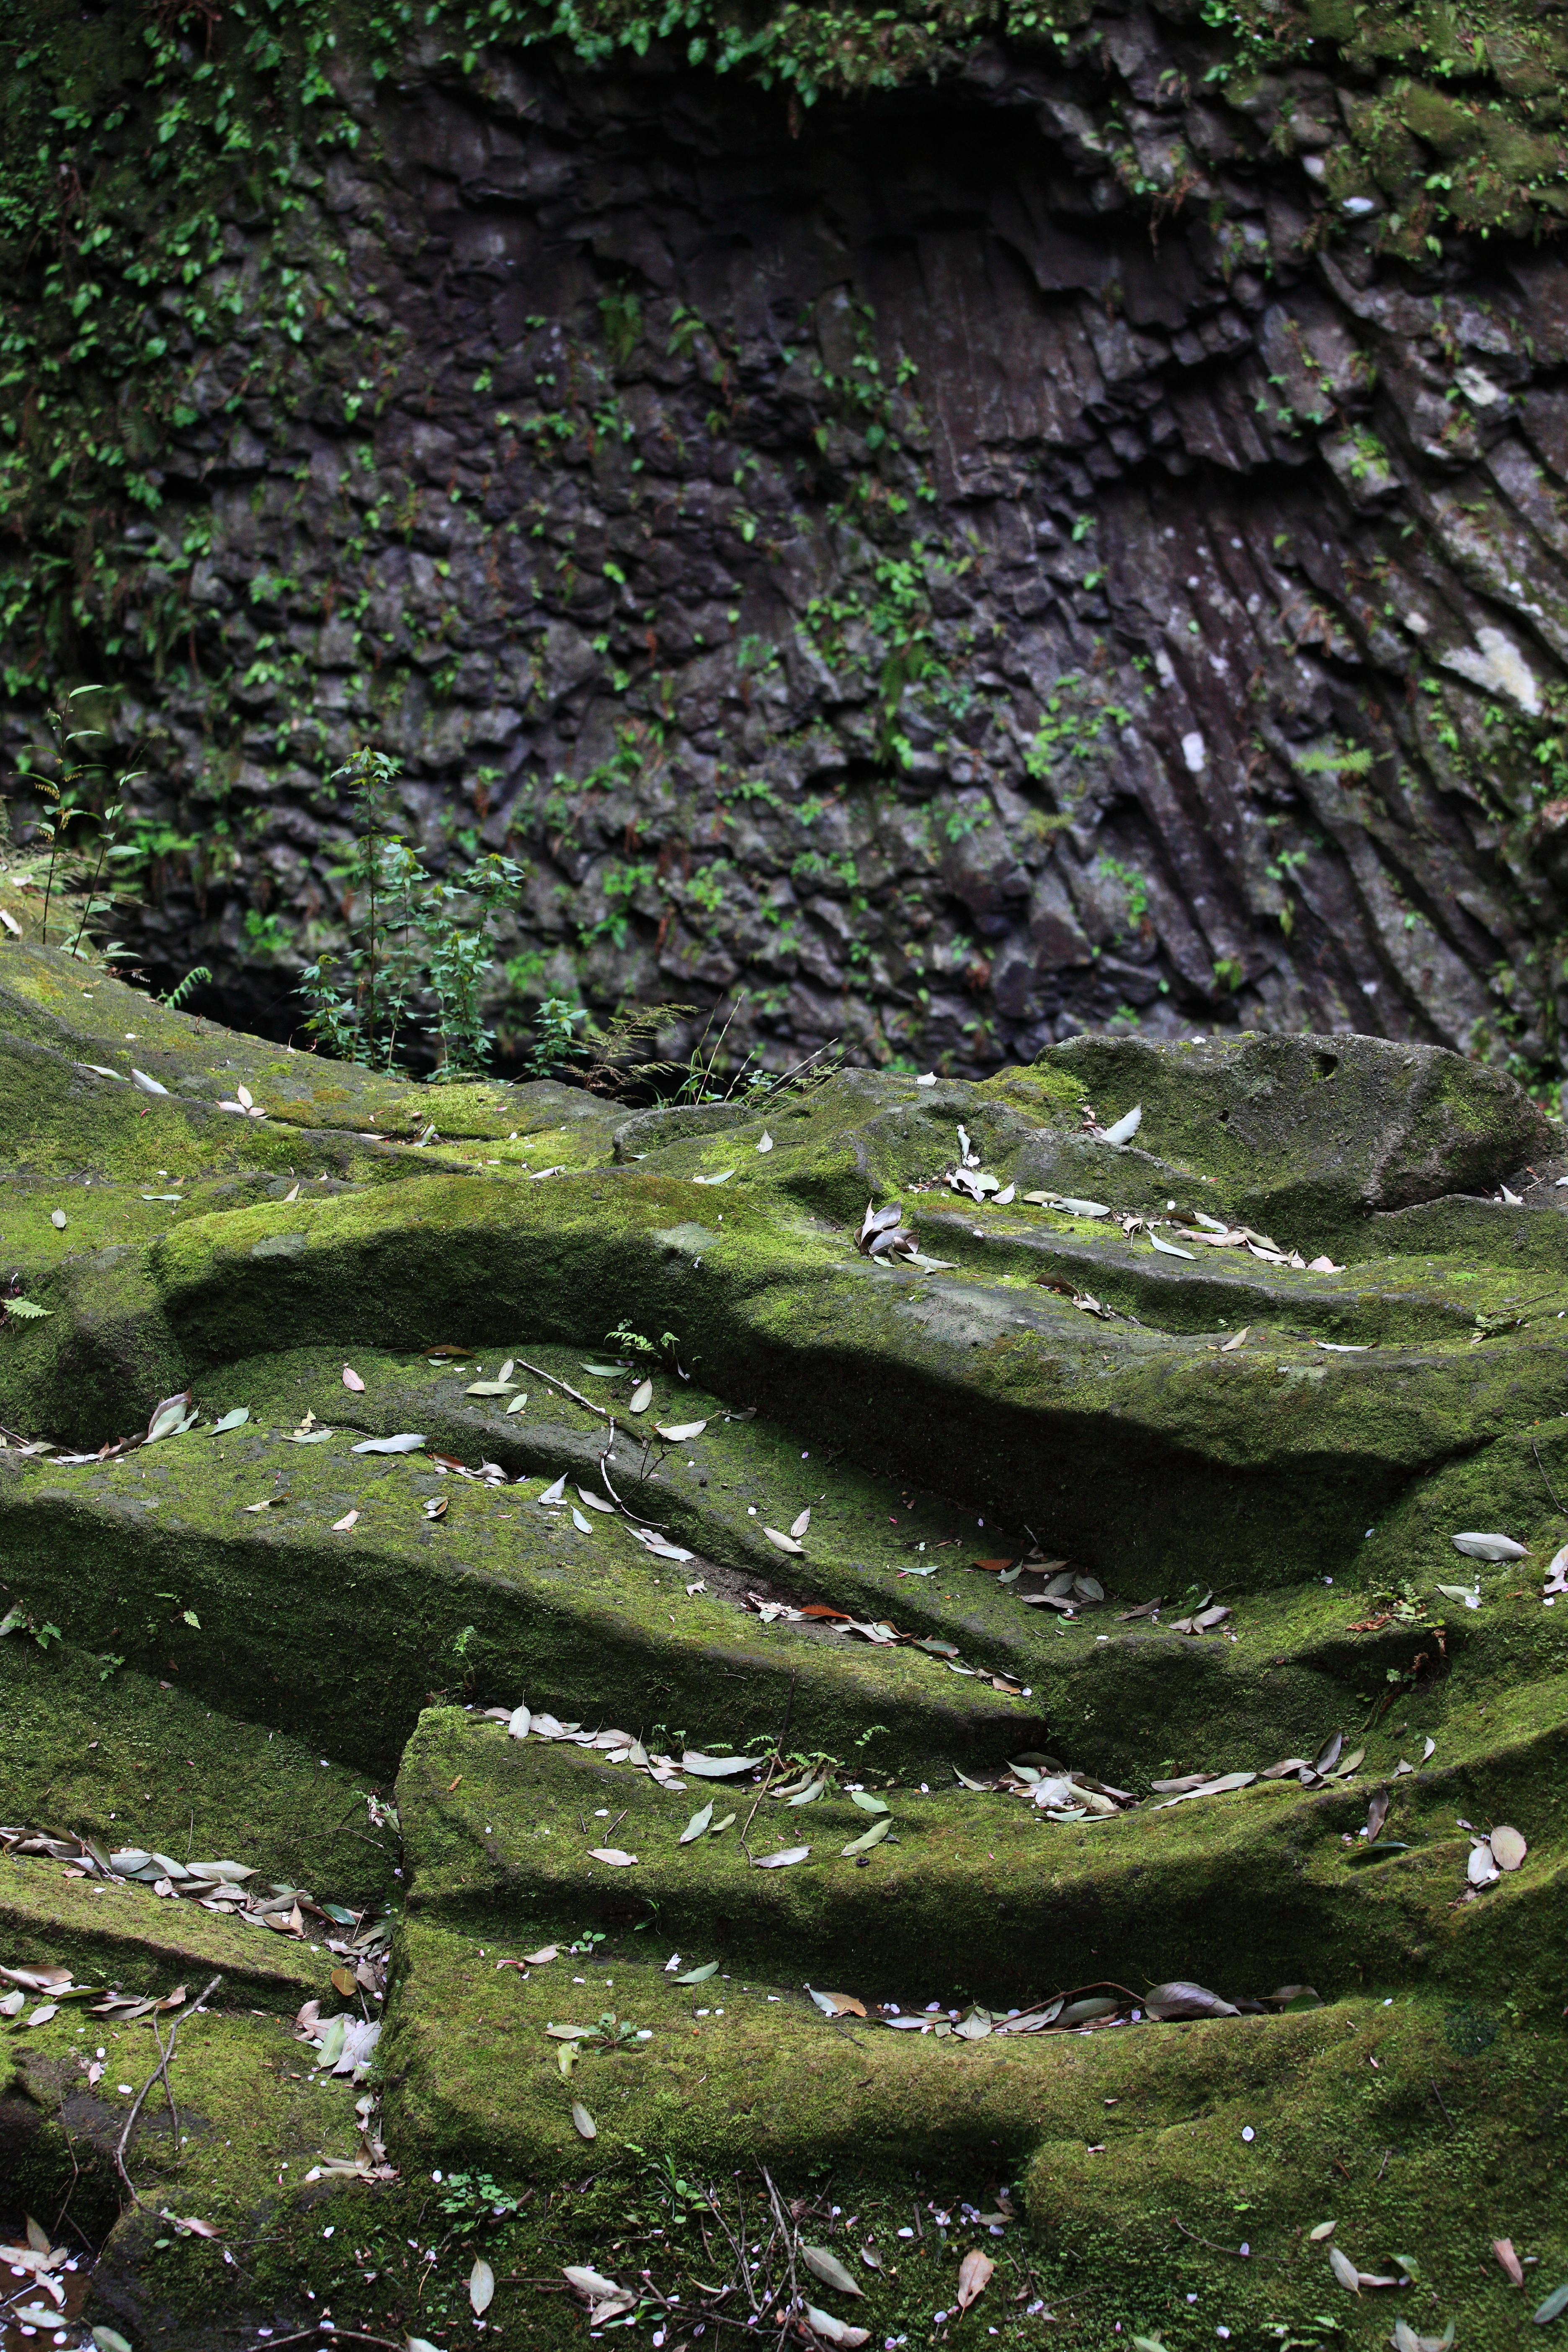
landscape, tree, nature, forest, grass, rock, branch, plant, leaf, flower, trunk, moss, stream, green, high, botany, garden, flora, vegetation, 5d, hires, woodland, habitat, markii, hi, res, resolution, natural environment, woody plant, land plant, non vascular land plant